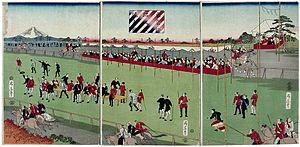
Shōsai Ikkei est un peintre japonais du XIXᵉ siècle, surtout actif au début de l'ère Meiji.